House of Medina Sidonia

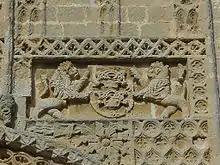
Coat of arms of the Guzmán lineage, Iglesia Mayor Parroquial de Ntra. Sra. de la O of Sanlúcar de Barrameda.

The Condado takes its name from the Huelva town of Niebla, and included the town of Niebla and its villages, namely: Trigueros and Beas, Rociana, Villarrasa, Lucena, Bonares, Calañas, Facanías (today Valverde del Camino), the farmstead of Juan Pérez (today in La Puebla de Guzmán), Paymogo and El Portechuelo, Peña Alhaje and the Campo de Andévalo.